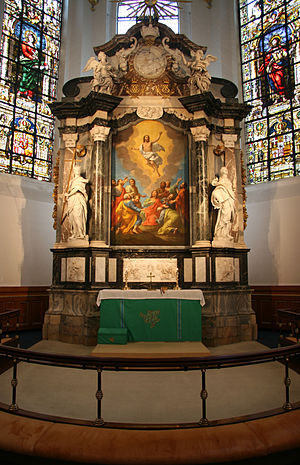
Christiansborg Slotskirke / Slotskirkens historie / Slotskirkens forgængere på Absalons borg og Københavns Slot
Altertavlen fra fra Frederik 4.s slotskirke på Københavns Slot på sin nuværende plads i Helligåndskirken i København.
Christiansborg Slotskirke er kirken på Slotsholmen i København. Kirken hører til de dele af Christiansborg Slot, der står til rådighed for Kongehuset. Den anvendes til kirkelige ceremonier for kongefamiliens medlemmer, hovedsageligt dåb, konfirmation og castrum doloris. Desuden anvendes den af Folketinget til gudstjeneste ved Folketingets åbning.